Rheingau Hills

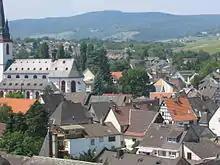
View of the Rheingau mountains from Erbach

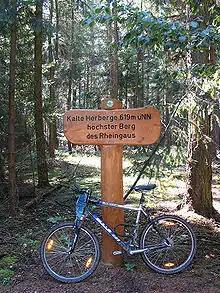
Summit cross on the Kalter Herberge

The Rheingau Mountains or Rheingau Hills form the westernmost section of the High Taunus and extend for 20 kilometres in a south-west to north-east direction between the Rhine valley near Lorch and Assmannshausen in the west and the Walluf valley near Schlangenbad in the east. The highest point is the 619-metre-high mountain of Kalte Herberge. The Rheinhöhenweg Trail on the right bank of the Rhine runs along the ridgeline of the mountains which are part of the main crest of the Taunus.